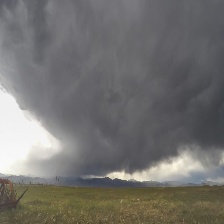
Cloud type: Nimbostratus